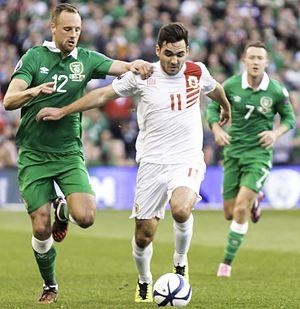
Jake Gosling, né le 11 août 1993 à Oxford en Angleterre, est un footballeur international gibraltarien d'origine anglaise.